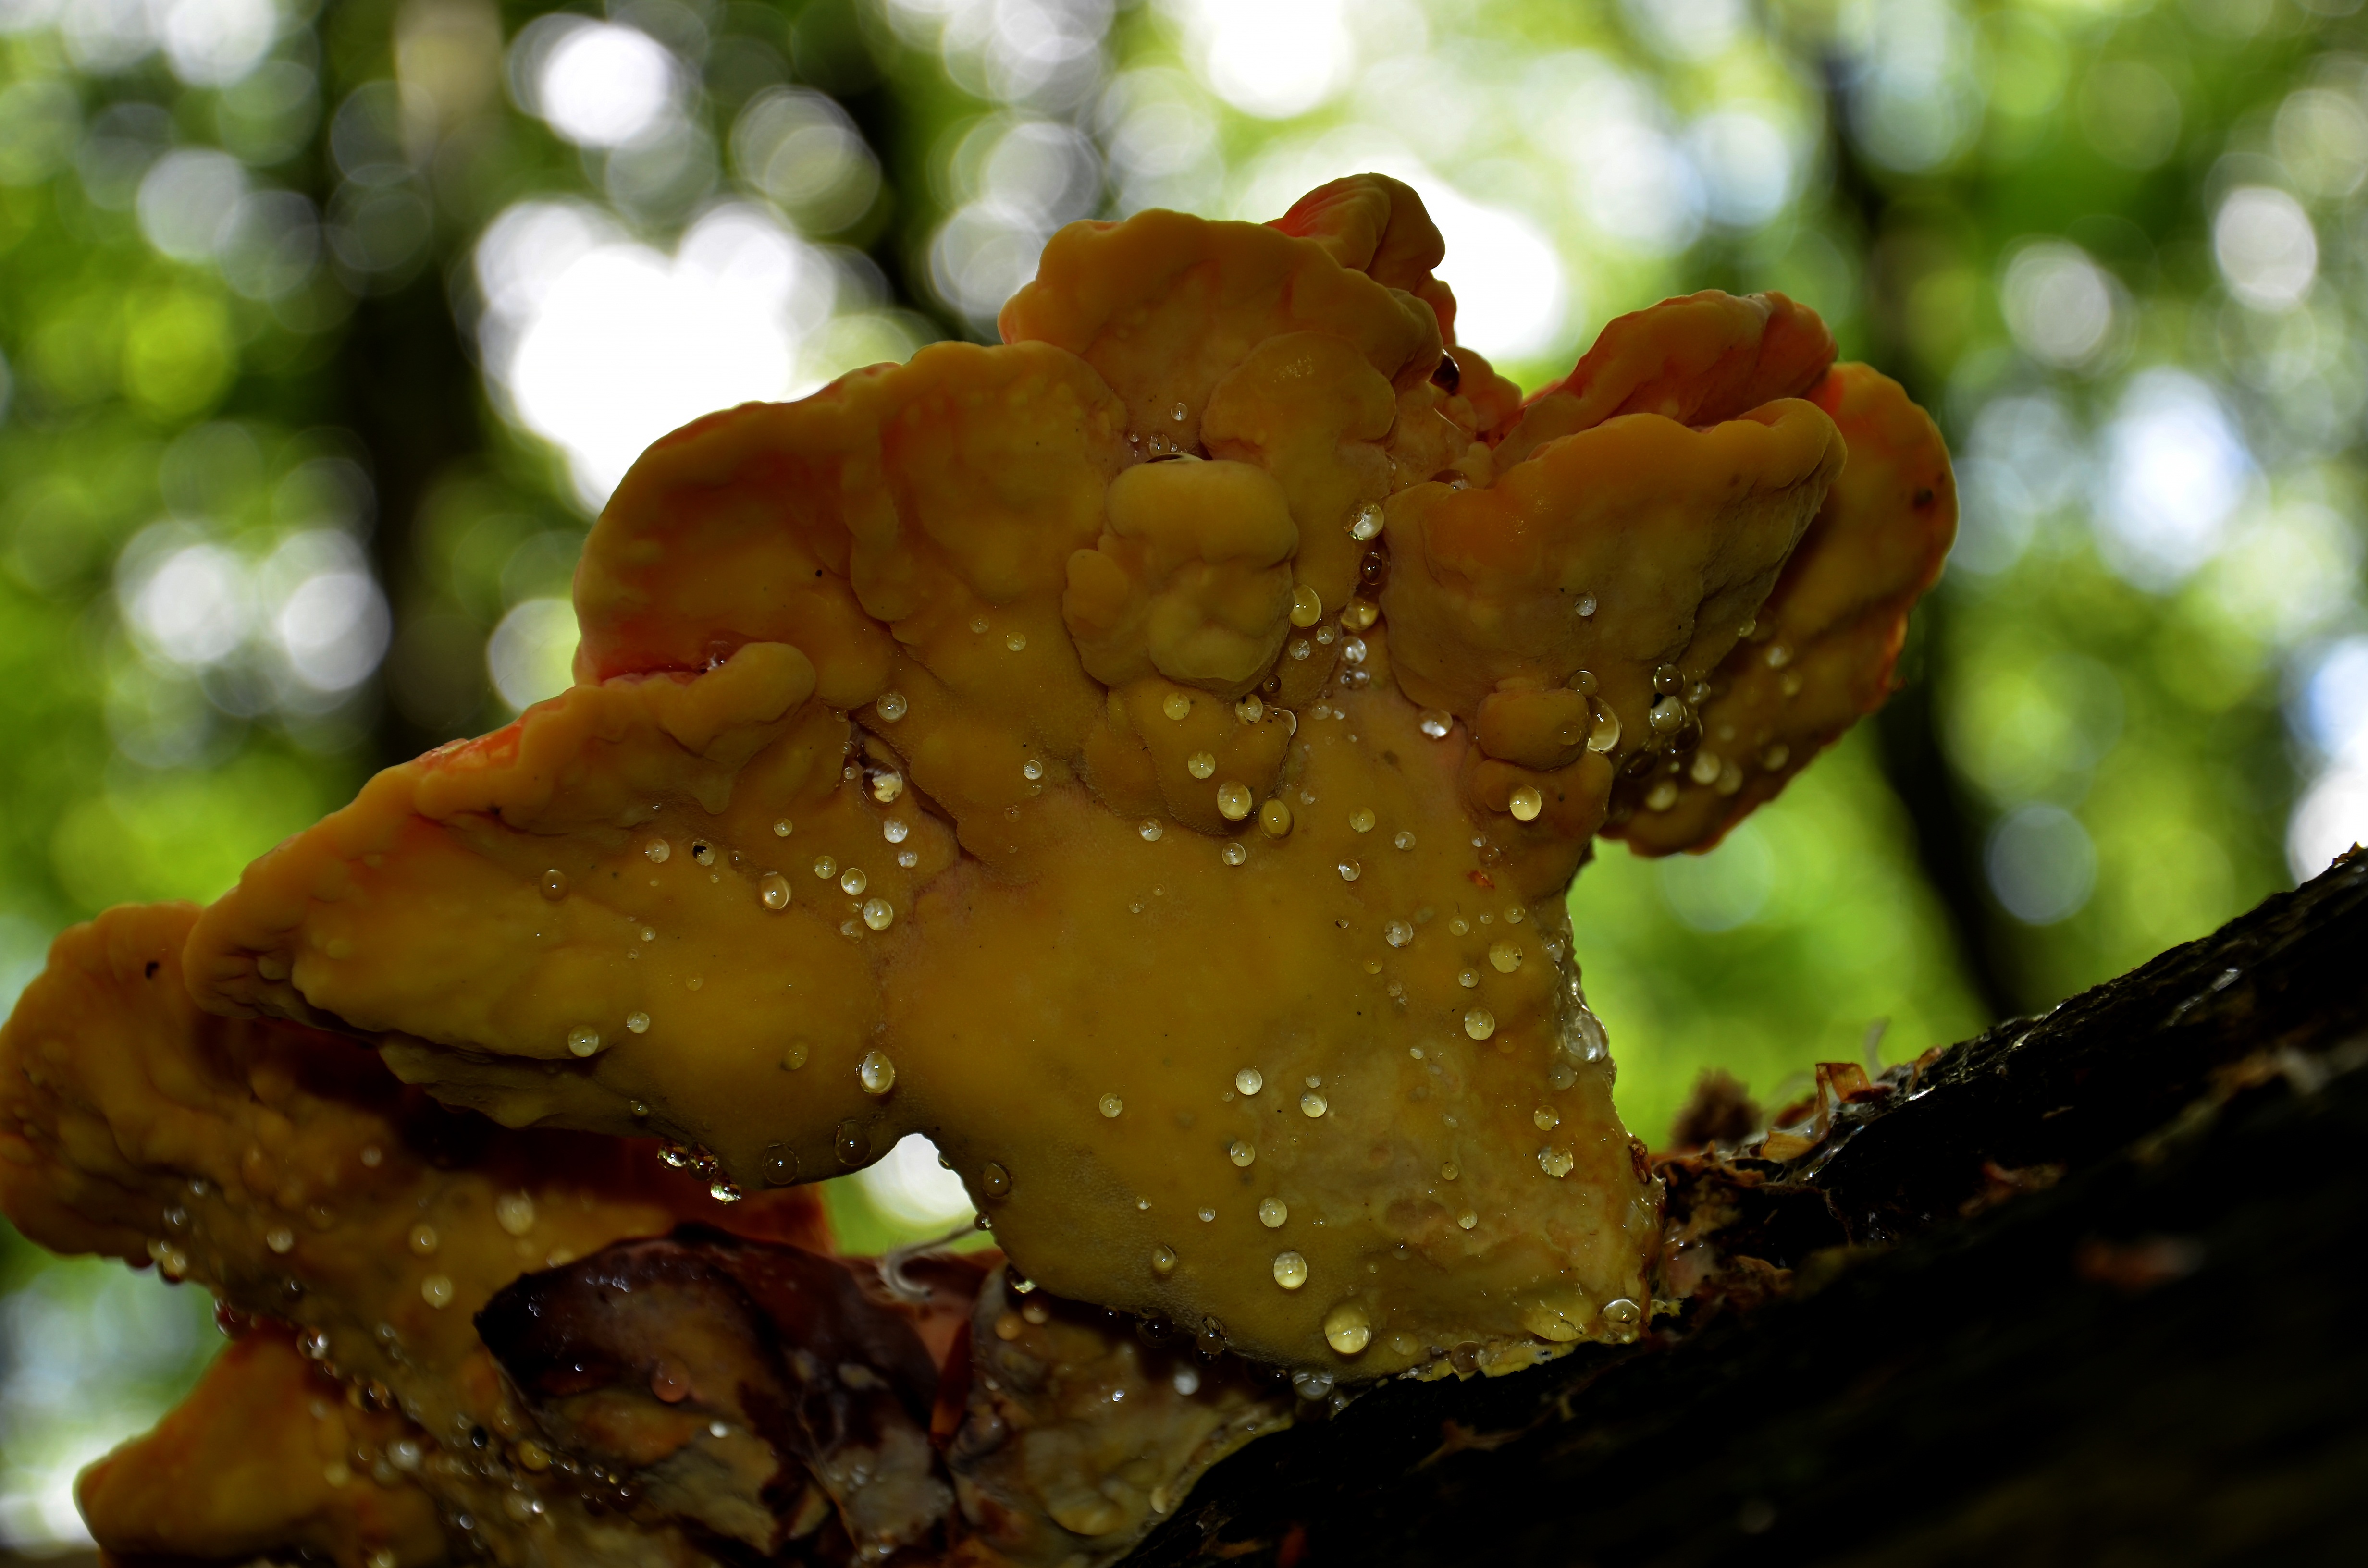
tree, plant, leaf, flower, spring, produce, mushroom, flora, fungus, agaric, auriculariales, macro photography, edible mushroom, woody plant, land plant, medicinal mushroom, agaricomycetes, auriculariaceae, auricularia, wood ear